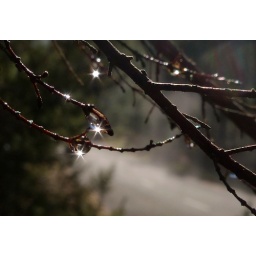
water drops are twinkling in the sunlight after clouds which use to stay on this place, have vanished